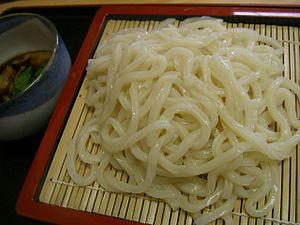
Les udon sont, avec les soba, les pâtes les plus consommées au Japon. Elles sont préparées avec de la farine de blé tendre. Ce sont les pâtes japonaises les plus épaisses : de 2 à 4 mm de largeur. Leur couleur varie de blanc à blanc cassé et leur consistance est molle et élastique. Les udon peuvent se consommer chaudes ou froides, ce qui les rend très appréciables, notamment en période estivale, permettant de lutter contre les étés japonais relativement chauds. Elles sont avec les soba un exemple de pâtes japonaises traditionnelles, par opposition aux rāmen importées de Chine à la fin de la fermeture du pays aux étrangers au début de l'ère Meiji. Les udon sont particulièrement populaires dans la préfecture de Kagawa, où les udon sont généralement un peu plus minces que dans le reste du pays.